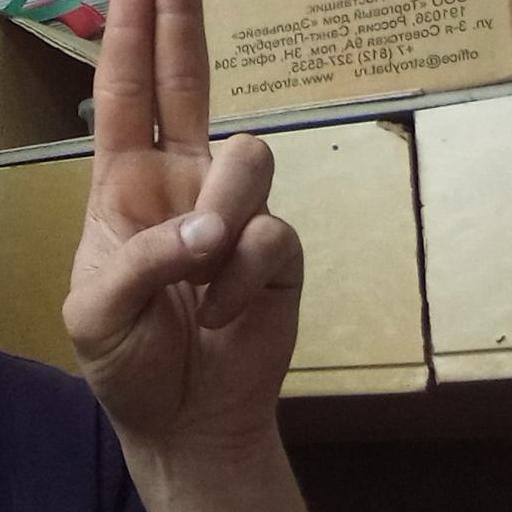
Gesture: two_up